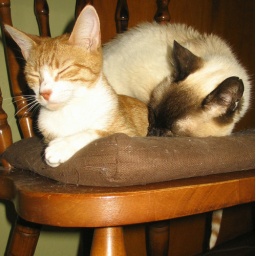
i wondered what the striped appendage under the chair was.... then realized it was Morsel's tail  :D